Jonjo Shelvey

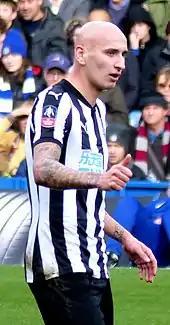
Shelvey playing for Newcastle United in 2018

On 12 January 2016, Newcastle United announced they had signed Shelvey on a five-and-a-half-year deal, for a reported fee of £12 million. Four days later he made his debut in a 2–1 Premier League victory over West Ham United, the first win for the club in seven matches. He was named man of the match for his involvement in the build-up to both of Newcastle's goals. While Newcastle were on a training break in La Manga on 20 February, manager Steve McClaren announced that Shelvey had been made the team's captain. He served the role as Fabricio Coloccini stayed out through a calf injury, and said that he wanted to help the club avoid relegation; they were unsuccessful in that aim.